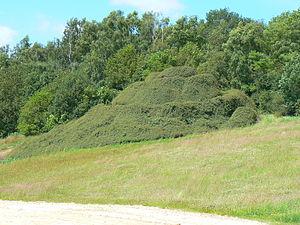
Robert Smithson est un artiste américain représentatif, entre autres, de l'Art minimal et l'un des fondateurs du Land art.